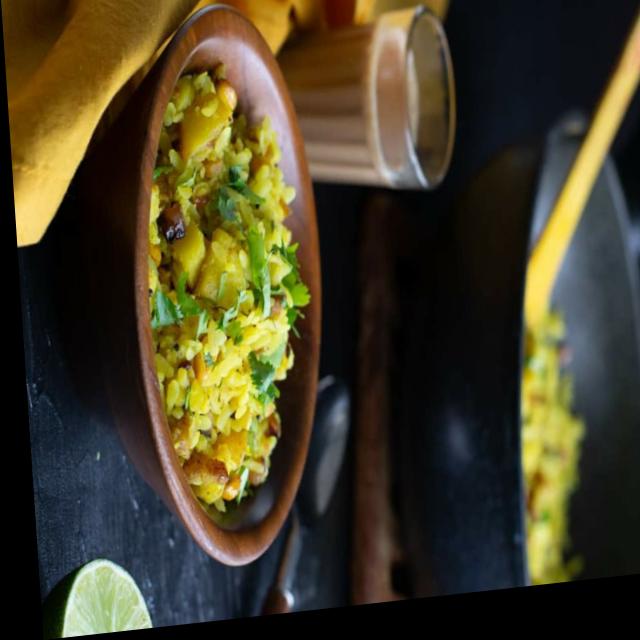
Dish: poha